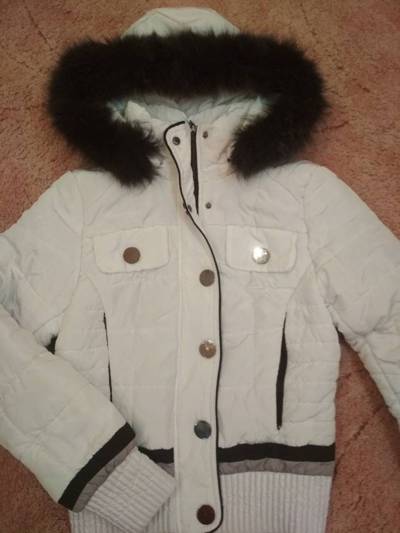
Waste category: clothes